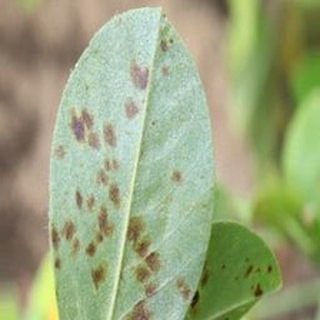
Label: groundnut_rust